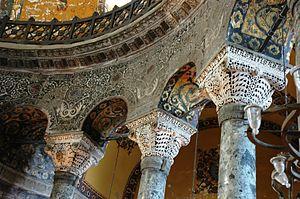
L'opus sectile est une technique artistique ancienne qui utilise des marbres taillés pour la décoration de pavages et de marqueteries.
Au sens premier, l’arabesque est un motif ornemental composé de rinceaux végétaux pouvant former des entrelacs plus ou moins complexes. Les arabesques ont été identifiés en Occident au XVᵉ siècle comme un élément de l'art islamique, d'où leur nom. Mais en Occident ce terme a été utilisé pour désigner par extension des entrelacs et des rinceaux divers, y compris ceux de tradition occidentale, même lorsqu'ils n'ont aucune correspondance avec les motifs arabes.
Sainte-Sophie est un grand lieu de culte à Istanbul, situé sur le côté ouest du Bosphore. À l'origine une basilique chrétienne de Constantinople, elle est construite dans un premier temps au IVᵉ siècle, puis reconstruite bien plus grande au VIᵉ siècle, sous l'empereur byzantin Justinien, où elle acquit sa forme actuelle. Ayant remplacé Sainte-Irène comme siège du patriarche de Constantinople, elle devient mosquée au XVᵉ siècle sous Mehmet II. En 1934, elle perd son statut de lieu de culte pour devenir un musée, sur décision de Mustafa Kemal Atatürk. Sainte-Sophie reprend son statut de mosquée en 2020 sur décision de Recep Tayyip Erdoğan.